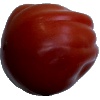
Label: tomato_heart